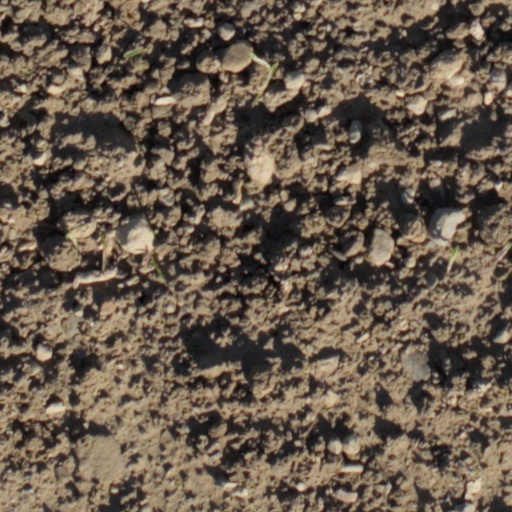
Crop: wheat